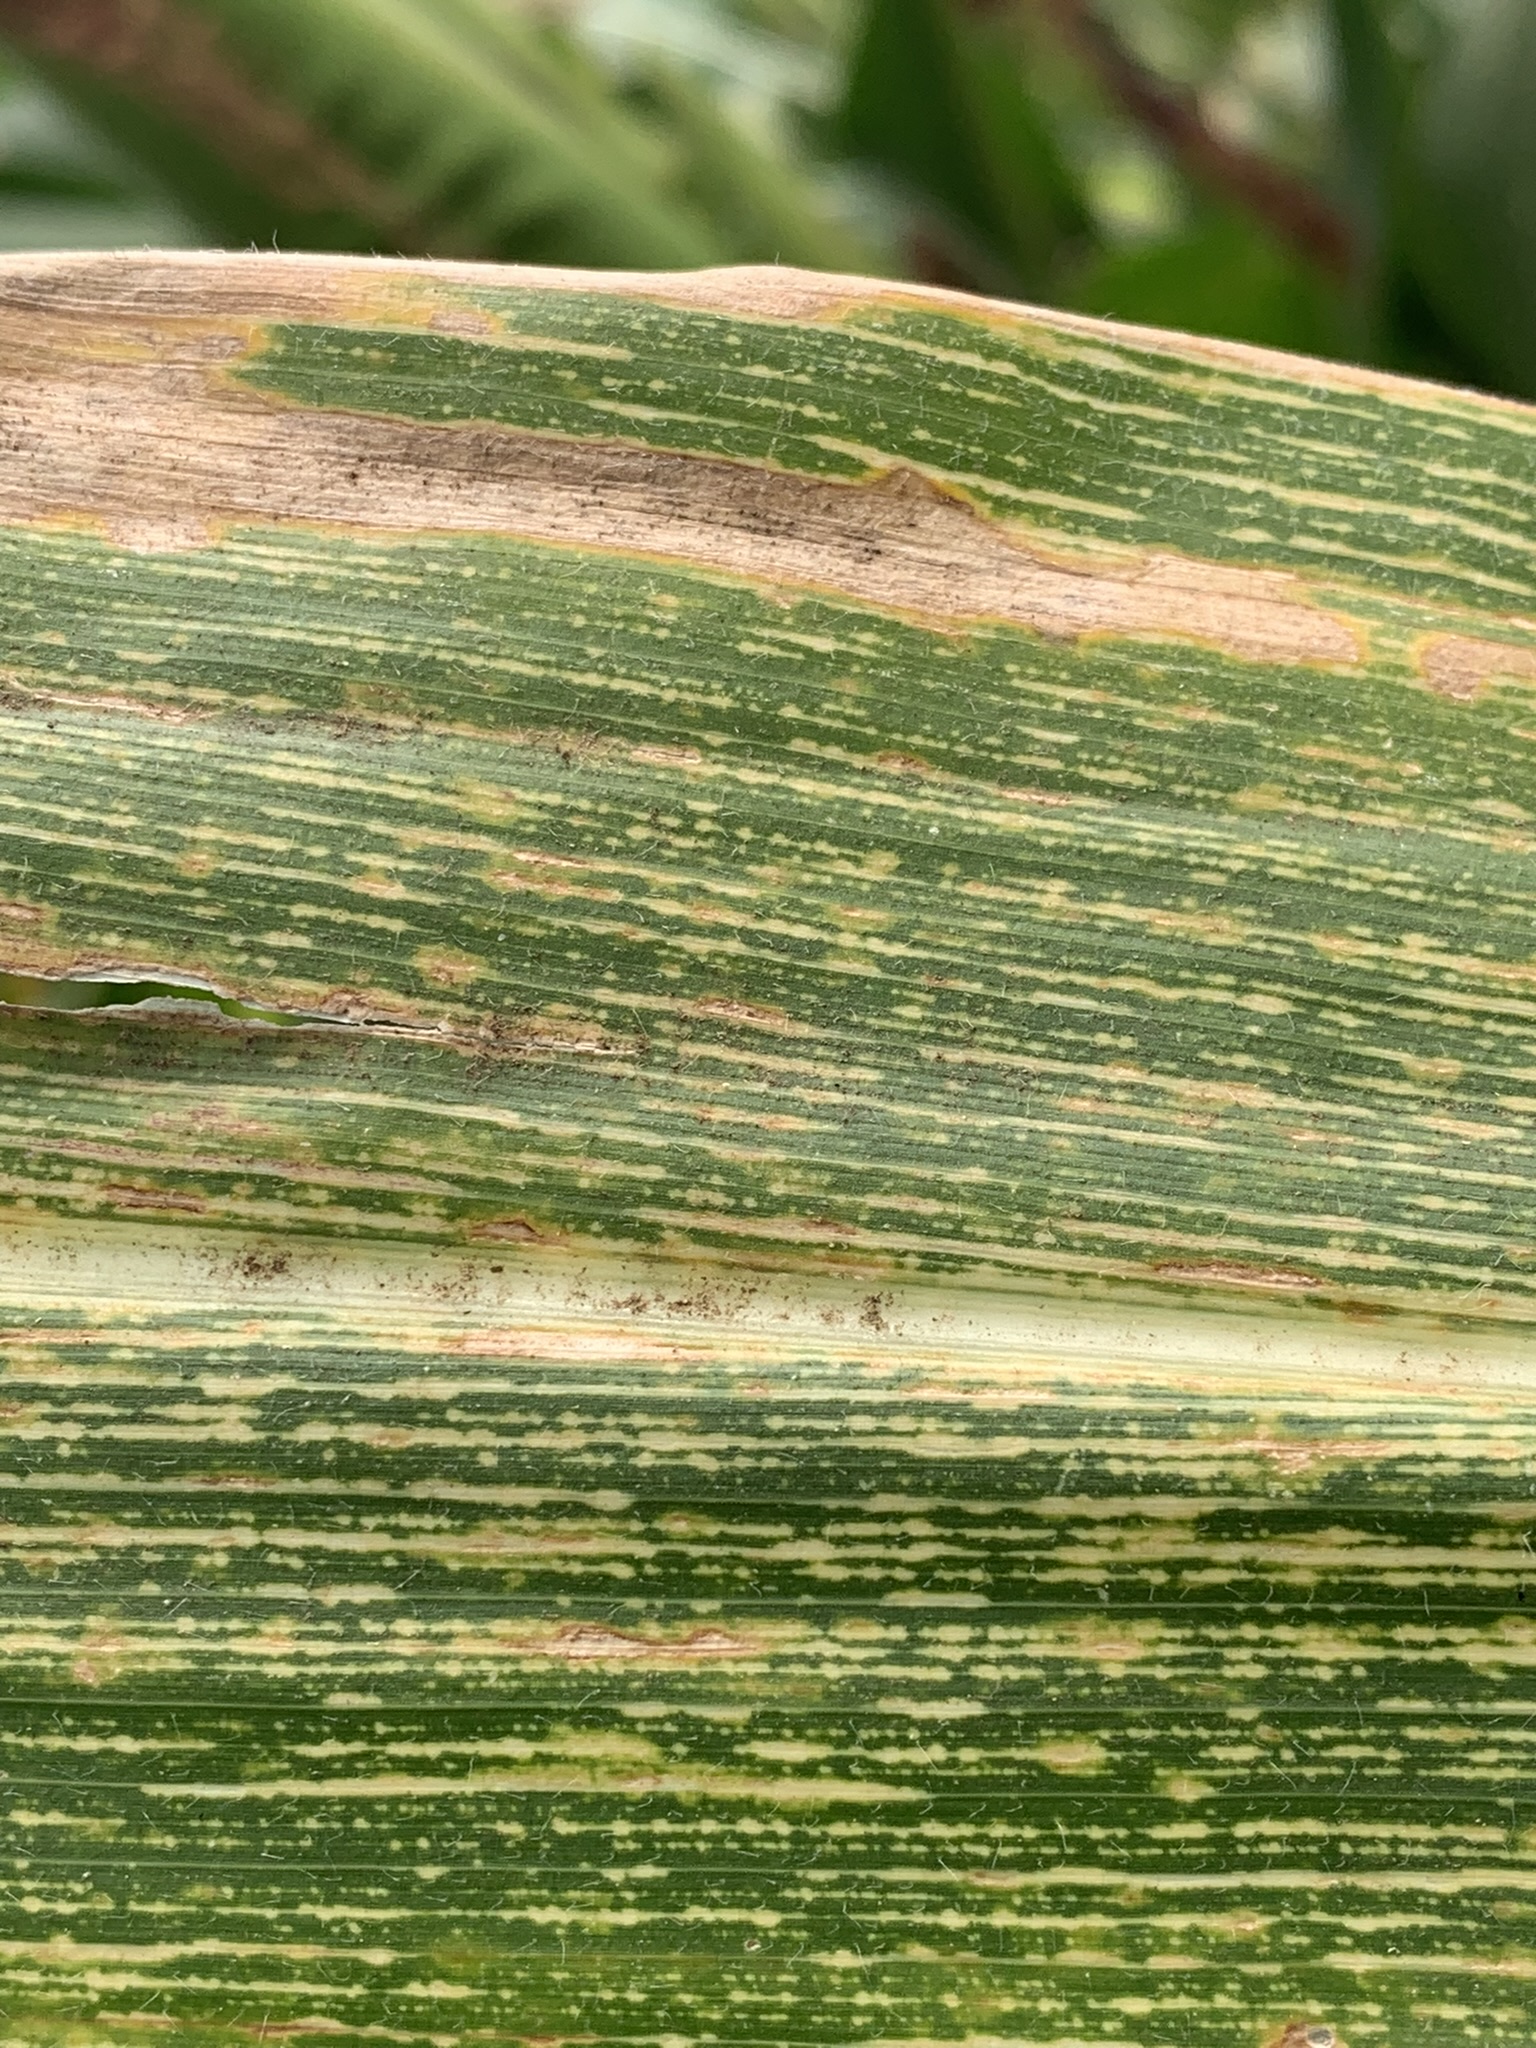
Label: MSV